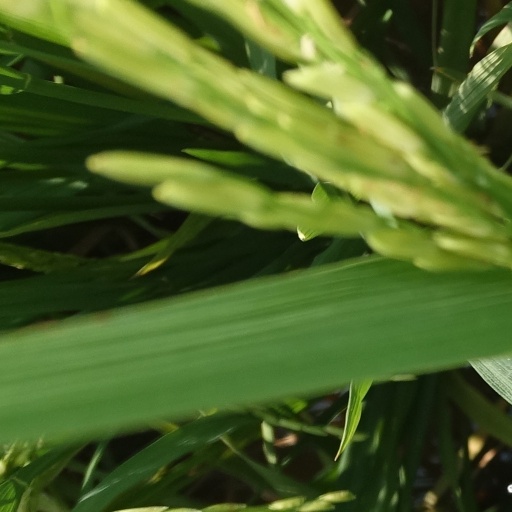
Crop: rice